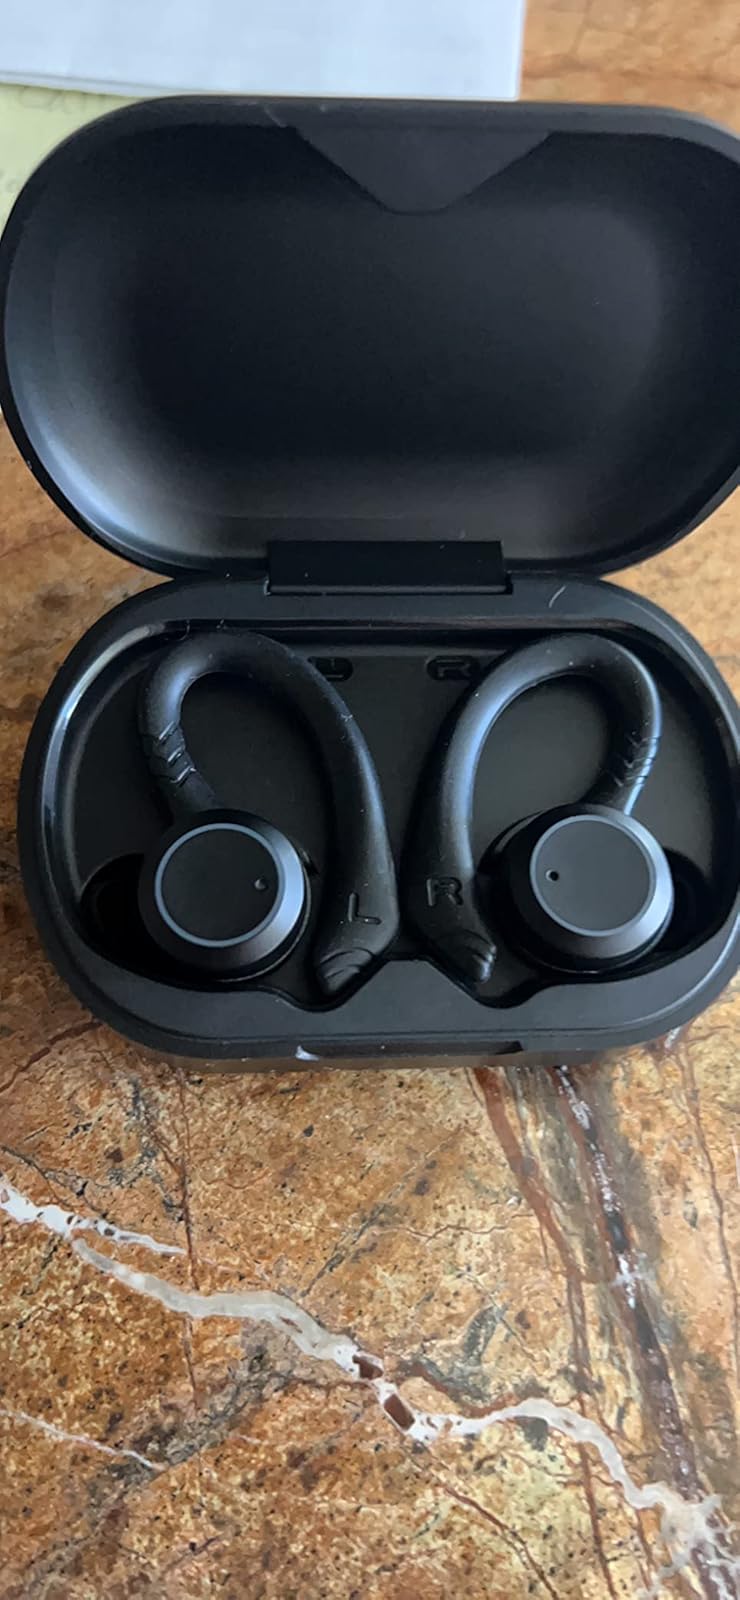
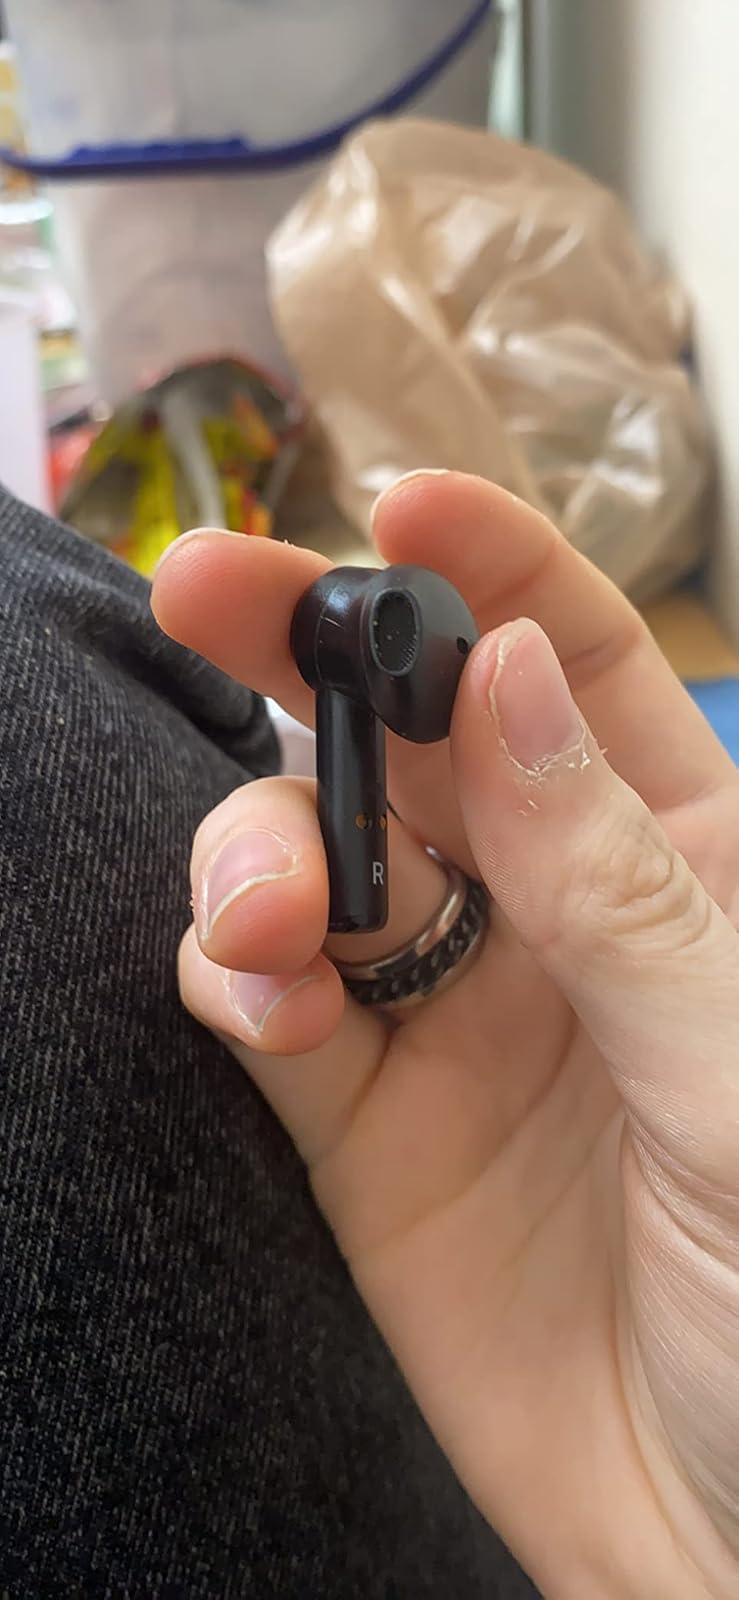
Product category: earbuds
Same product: no